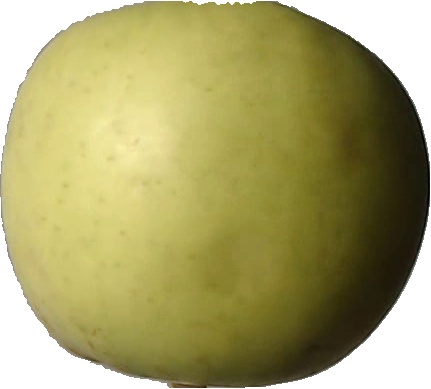
Label: apple_golden_3